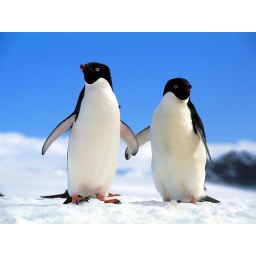
Pair of Penguin standing in ice ground